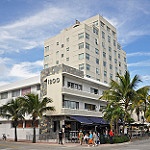
Scene: Outdoor